Polytetrafluoroethylene

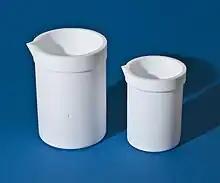
Two molded PTFE jars.

The most common use of PTFE, consuming about 50% of production, is for the insulation of wiring in aerospace and computer applications (e.g. hookup wire, coaxial cables). This application exploits the fact that PTFE has excellent dielectric properties, specifically low group velocity dispersion, especially at high radio frequencies, making it suitable for use as an excellent insulator in connector assemblies and cables, and in printed circuit boards used at microwave frequencies. Combined with its high melting temperature, this makes PTFE the material of choice as a high-performance substitute for the weaker, higher dispersion, and lower-melting-point polyethylene commonly used in low-cost applications.